Benediction (short story)

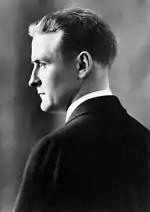
F. Scott Fitzgerald

A young girl, Lois, is on her way to a tryst with her lover, Howard. She stops to meet her much older brother, Kieth , who is in a seminary and about to be ordained as a priest. Lois sends a telegram upon her arrival in Baltimore. She wires Howard that she will meet him after her visit to a seminary.